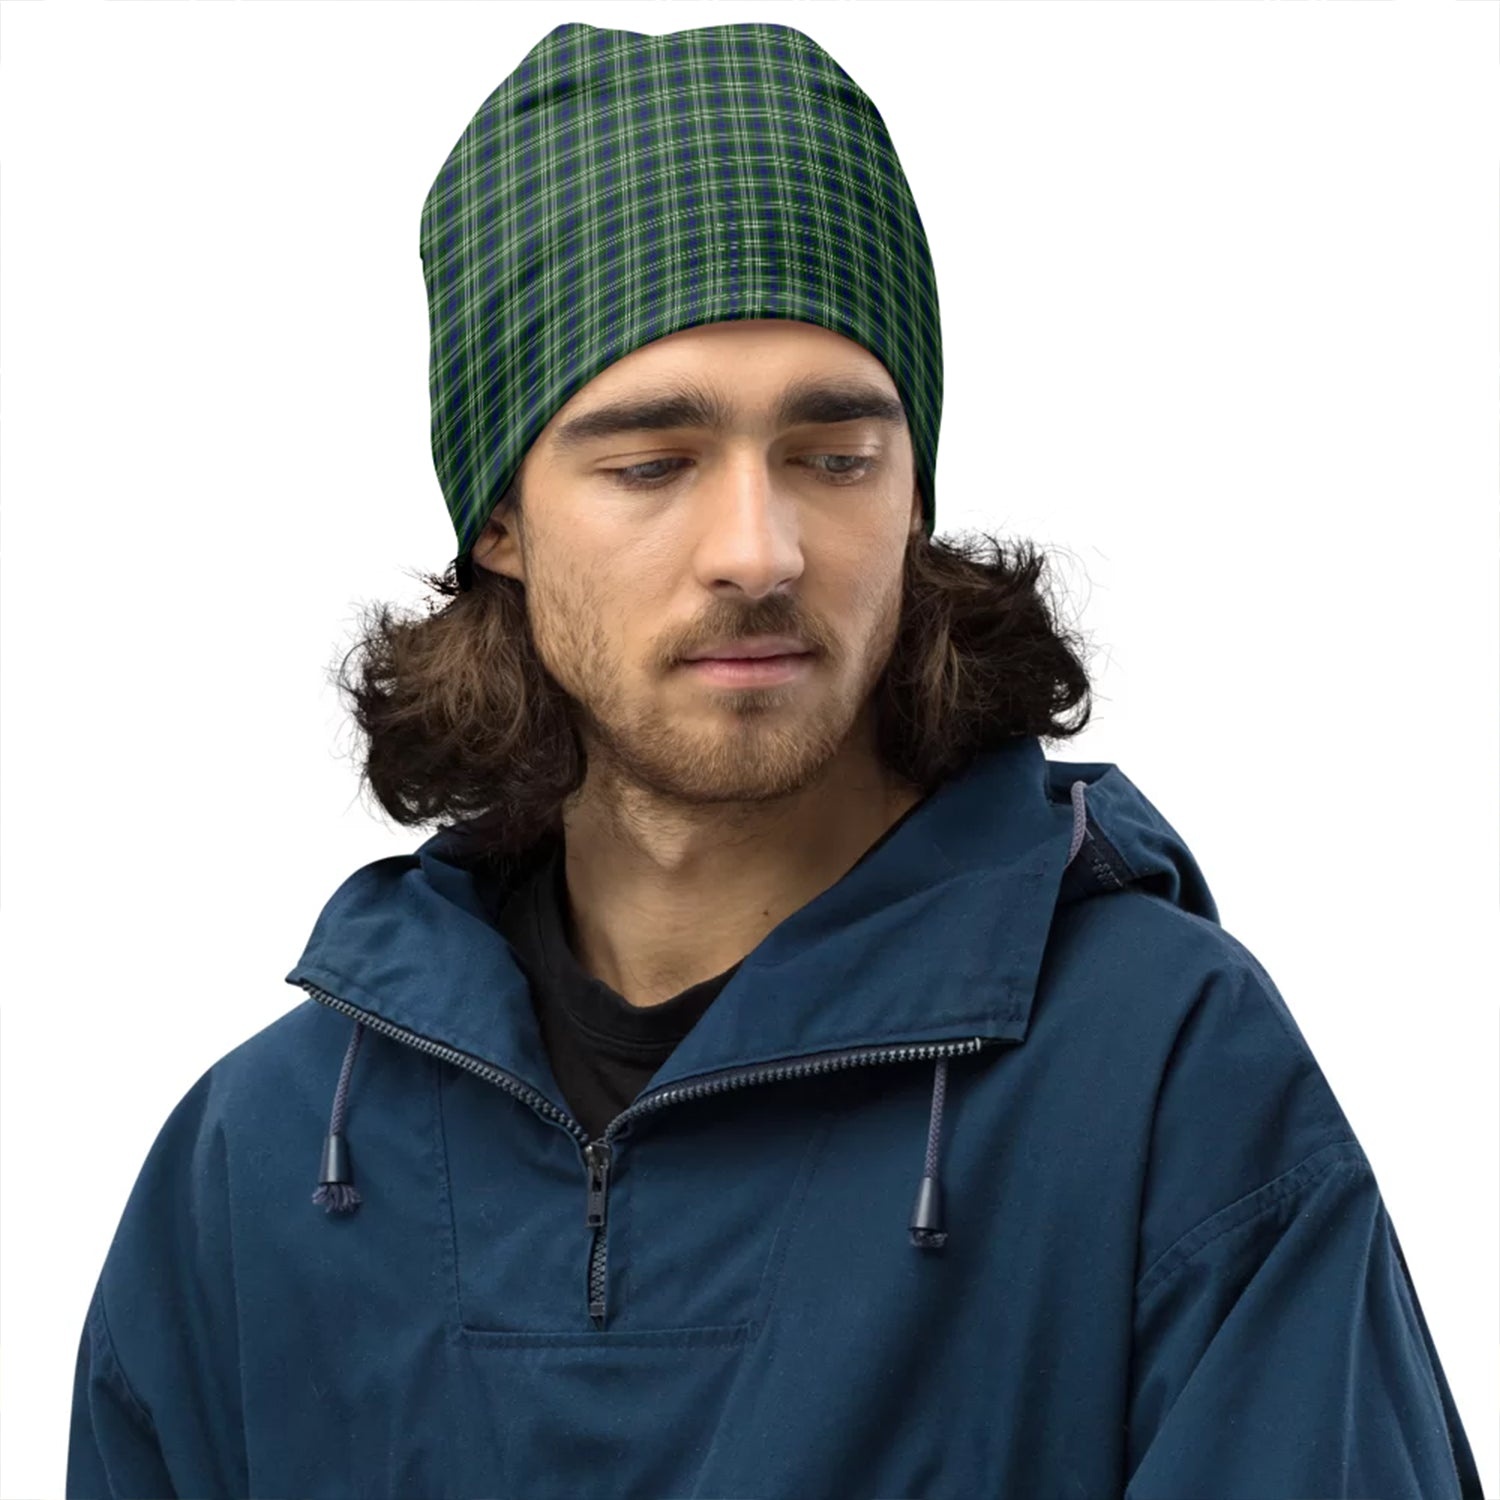
Tweedside District Clan Badge Tartan Beanie
Tweedside District Clan Badge Tartan Beanie Product Details: Fabric: 95% polyester and 5% spandex The production size: the circumference is 56cm and the height is 40cm. Thread Color: black or white for a single piece, automatically chosen using color approximation. Can not be customized. Care Instruction: machine wash cold with similar colors, do not bleach, tumble dry low, do not iron, do not dry clean. NOTE: Check the SIZE CHART out for accurate size, and please allow a slight 1-3cm difference due to manual measurement and a slight color variation due to different lighting conditions. The design of the final product might slightly shift in position due to the manual cut and sew procedure. Thank you for considering us.
Brand: Celtic Prime
Category: Apparel & Accessories > Clothing Accessories > Hats > Beanies